Gerhard Schröder

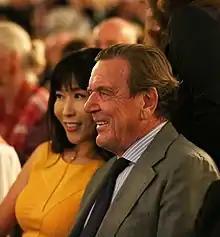
and Gerhard Schröder, 2018

In 2019 Schröder and his wife hosted the Nordstream Race, a sailing competition which finished in Saint Petersburg at the mouth of the undersea pipeline.